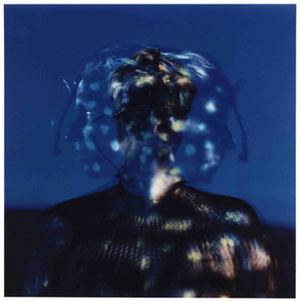
Isabelle Choinière, né en 1963 est une chorégraphe, performeuse, danseuse et spécialiste des arts numériques québécoise, résidant et travaillant à Montréal.